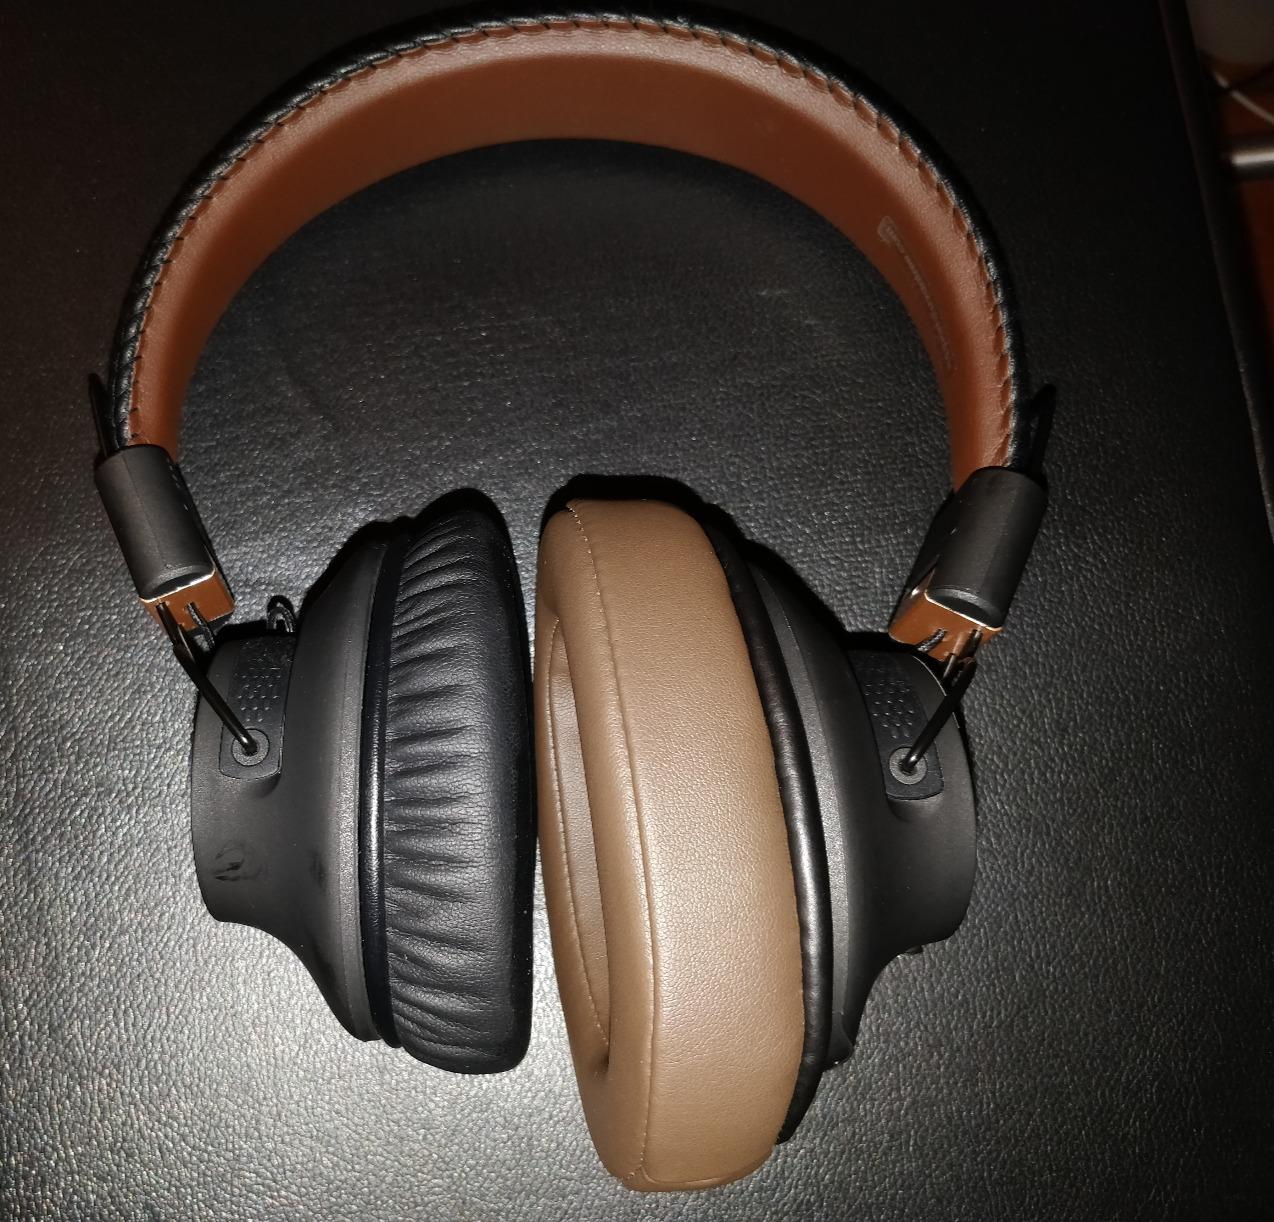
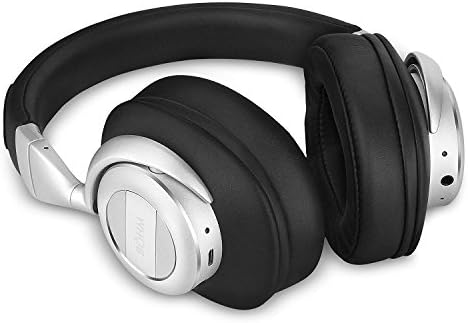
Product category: headphones
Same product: no